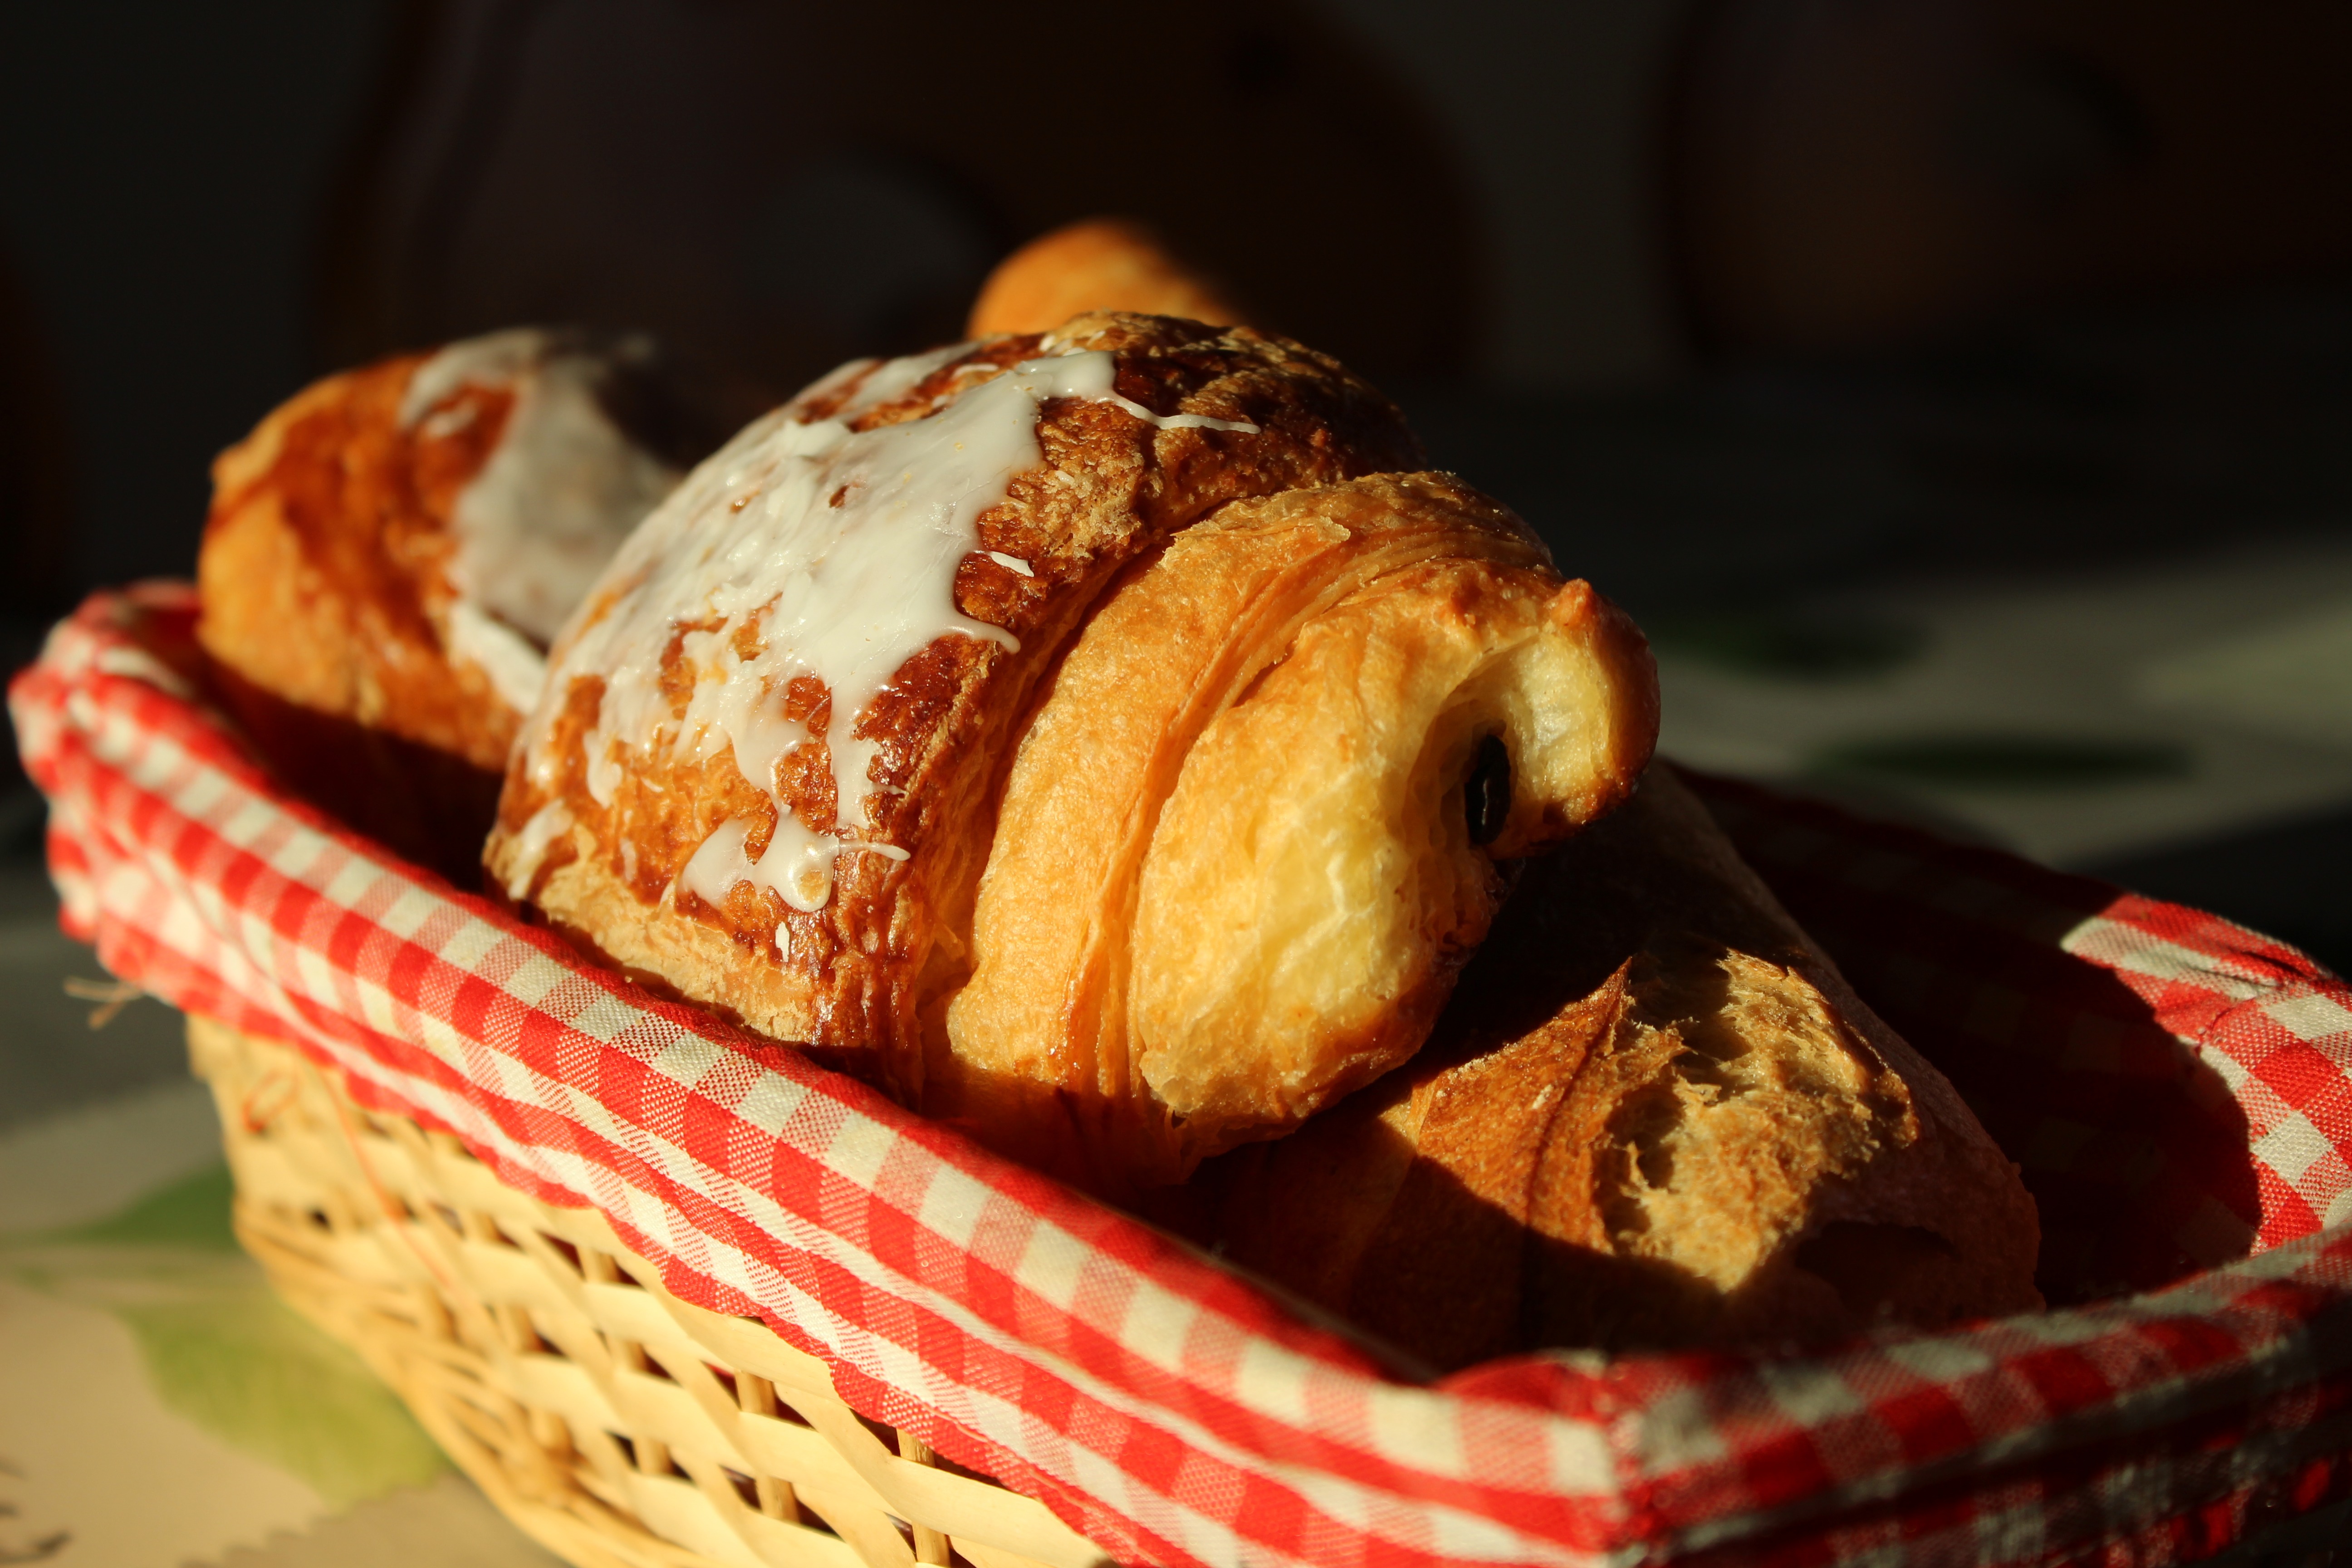
dish, meal, food, produce, breakfast, baking, snack, dessert, eat, cuisine, bread, bake, tasty, baked goods, flavor, puff pastry, danish pastry, croissants